Peter Petrovich Dolgorukov (general, born 1744)

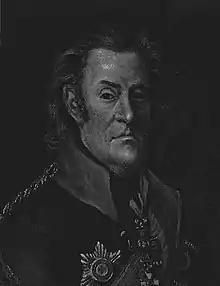
Peter Petrovich Dolgorukov

Prince Peter Petrovich Dolgorukov (1744–1815) was a Russian infantry general. He served as governor of Kaluga and Moscow and commanded the Tula Arms Plant. He was the aide-de-camp of Alexander I as a young soldier. His three sons Vladimir, Peter and Mikhail were also all generals.